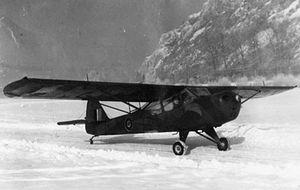
Le Taylorcraft Auster était un avion militaire britannique de liaison et d'observation, conçu et produit par la compagnie Taylorcraft Aeroplanes, Ltd. pendant la Seconde Guerre mondiale.